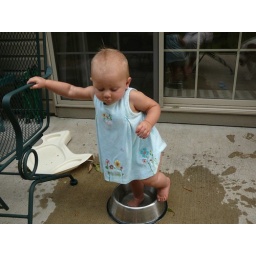
Playing in Oscar's water bowl